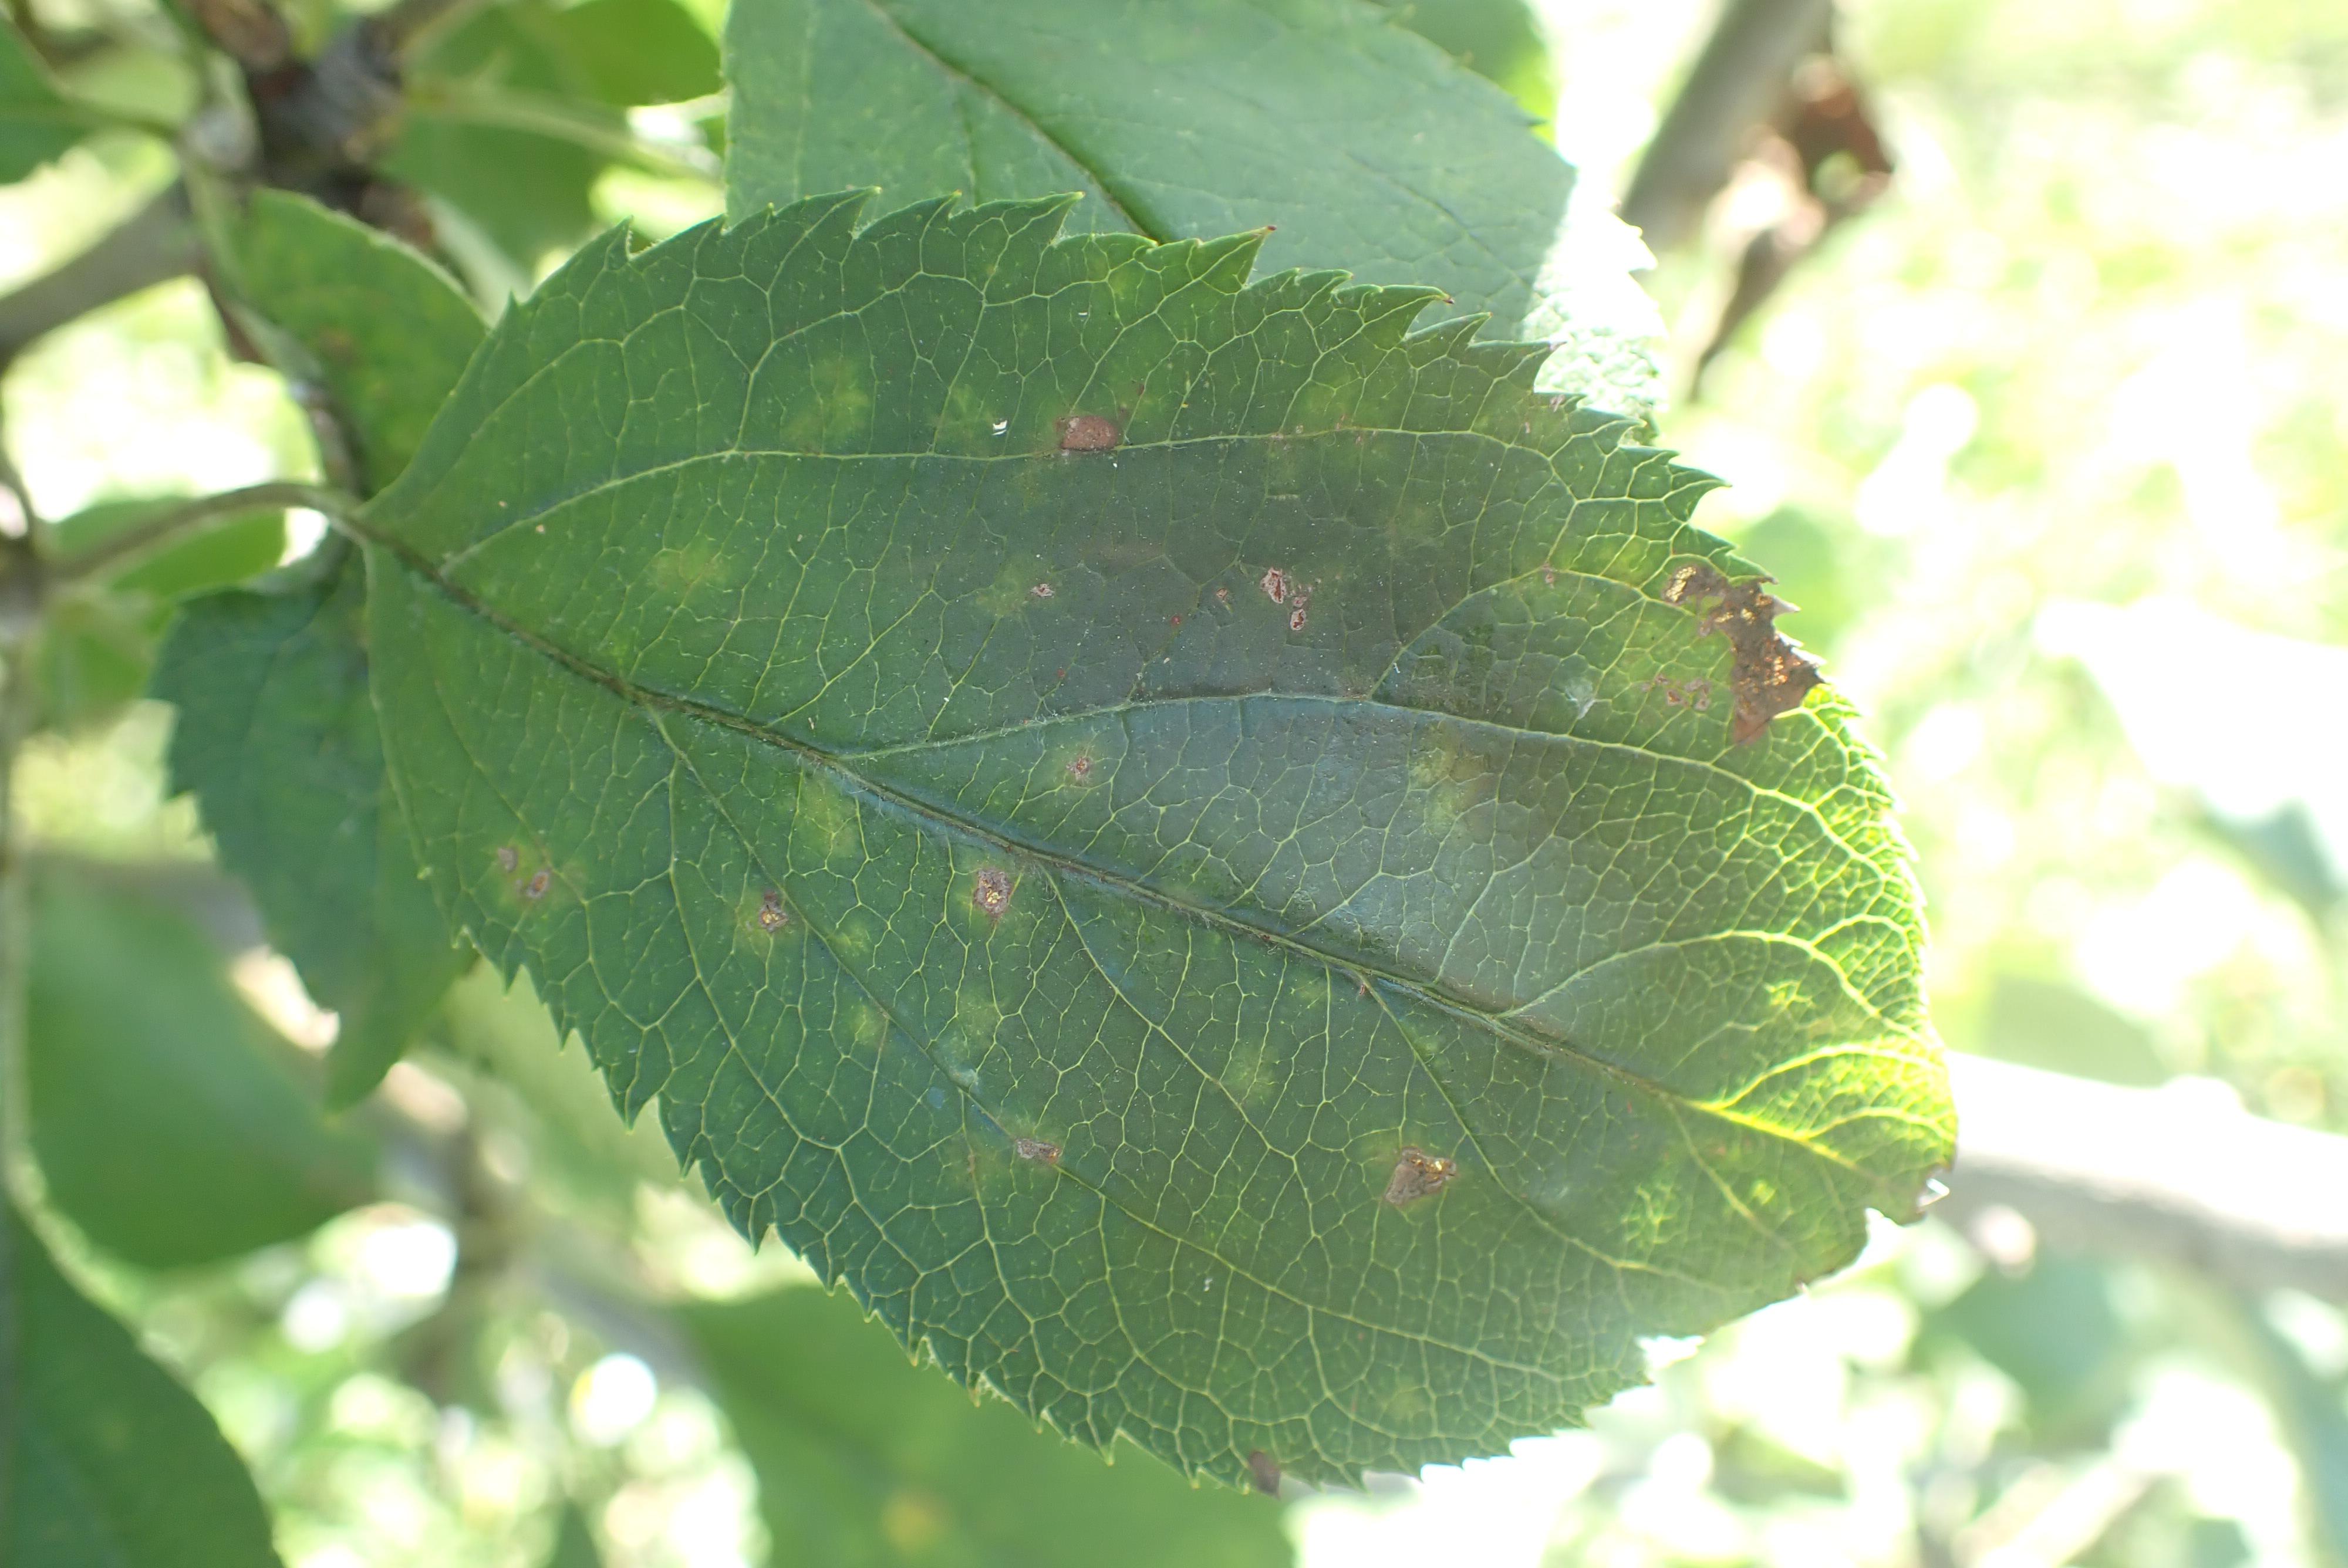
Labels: scab, frog_eye_leaf_spot